Hertford, Luton and Dunstable Railway

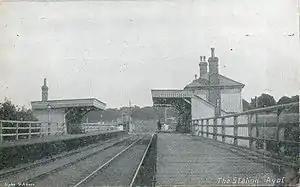
Ayot station

Luton was said at the time to be the largest town in England not connected to a railway or a canal. Local interests complained that they did not have a good transport system for their products, A meeting in Luton in 1845 resolved that the solution for their town was not a branch line giving a roundabout connection, but a London to Manchester main line railway via Luton. This was an ambitious scheme that would be in competition with the LNWR and to some extent the Great Northern Railway for long distance traffic and for mineral business, and would certainly not be assisted by them. The resolution does not seem to have led to anything.